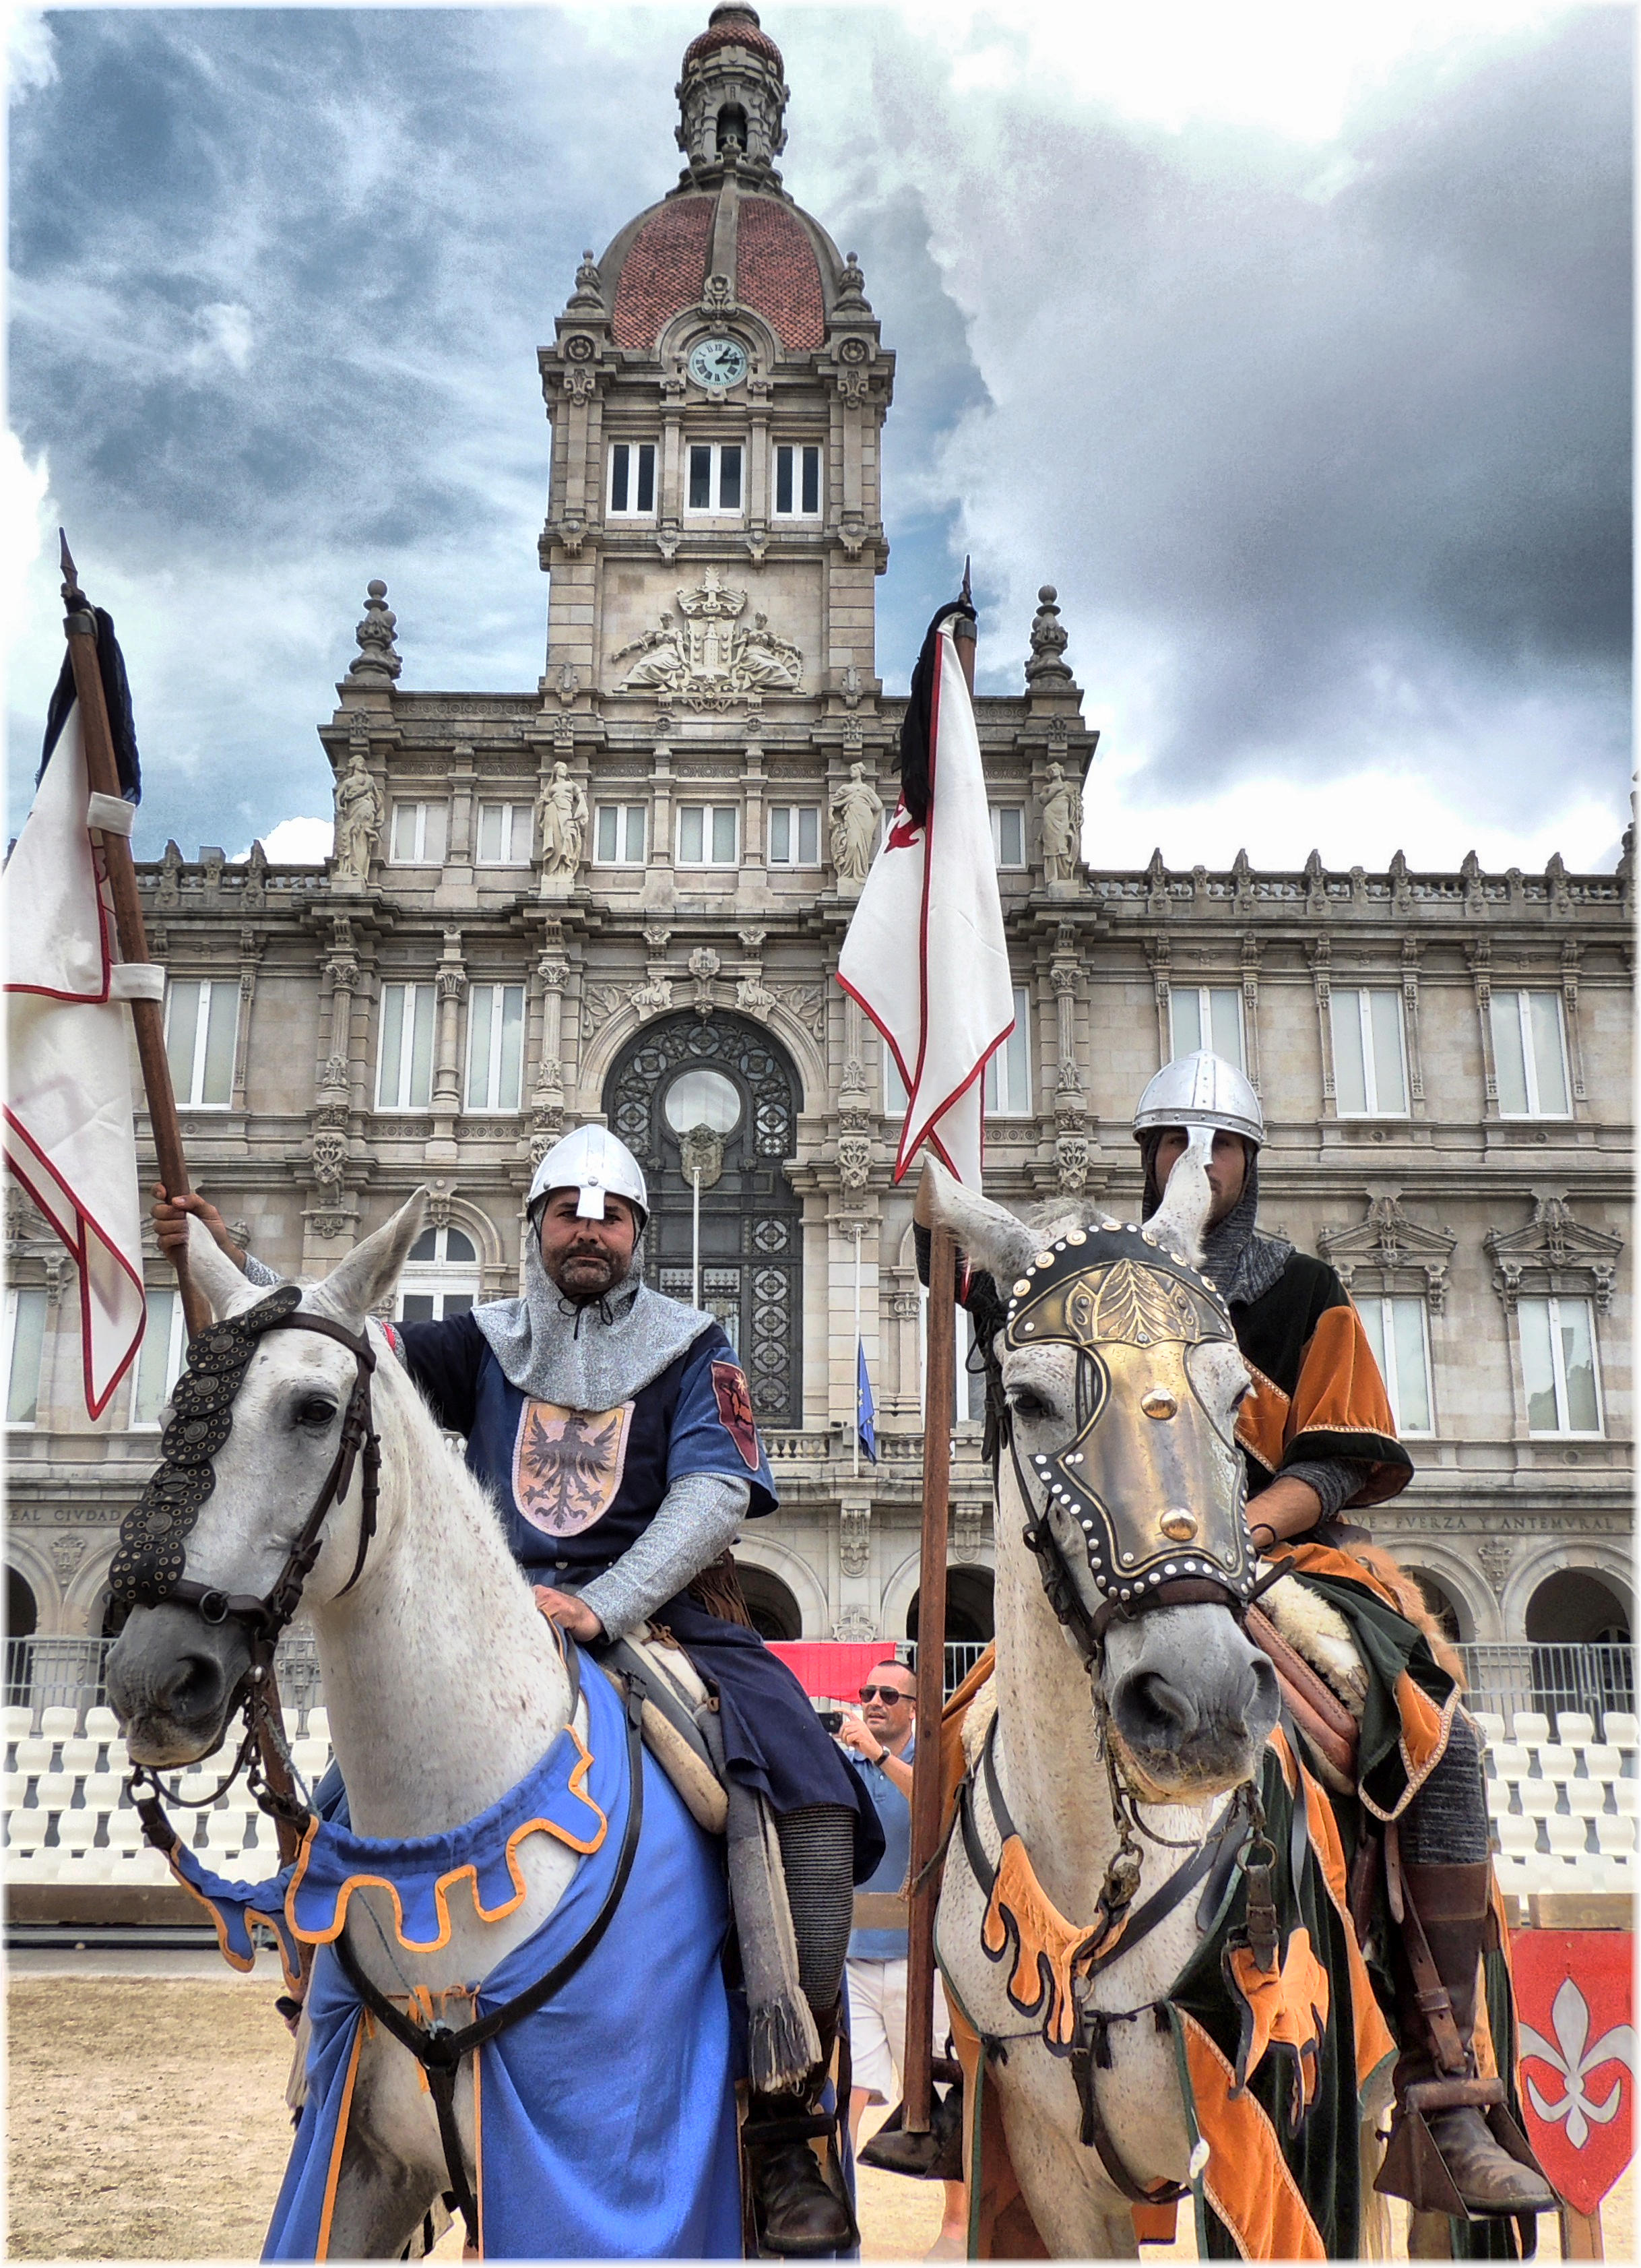
people, europe, medieval, spain, espagne, europa, gente, galicia, carriage, caballos, feria, middle ages, espana, animales, personas, galiza, xente, animais, galice, recreaccion, cabalos, gentes, feira, feriamedieval, mediebal, feiramediebal, lacoruna, mariapita, acoru a, coru a, caballeros, praza, plazamariapita, pack animal, horse like mammal